Duit

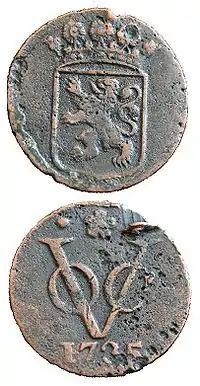
Copper duit coin from 1735, with the VOC monogram on the obverse and the crowned coat of arms of the Province of Holland on the reverse.

The duit (plural: "duiten") was an old low-value Dutch copper coin. Struck in the 17th and 18th centuries